Hotel Emma

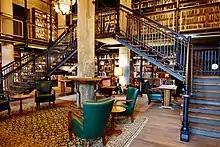
Library in Hotel Emma

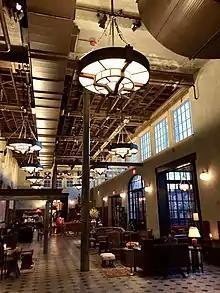
View of the lobby

Throughout the planning, design and construction, architects and designers concentrated on preserving as much of the original structure and machinery as possible, integrating these components in the overall design.